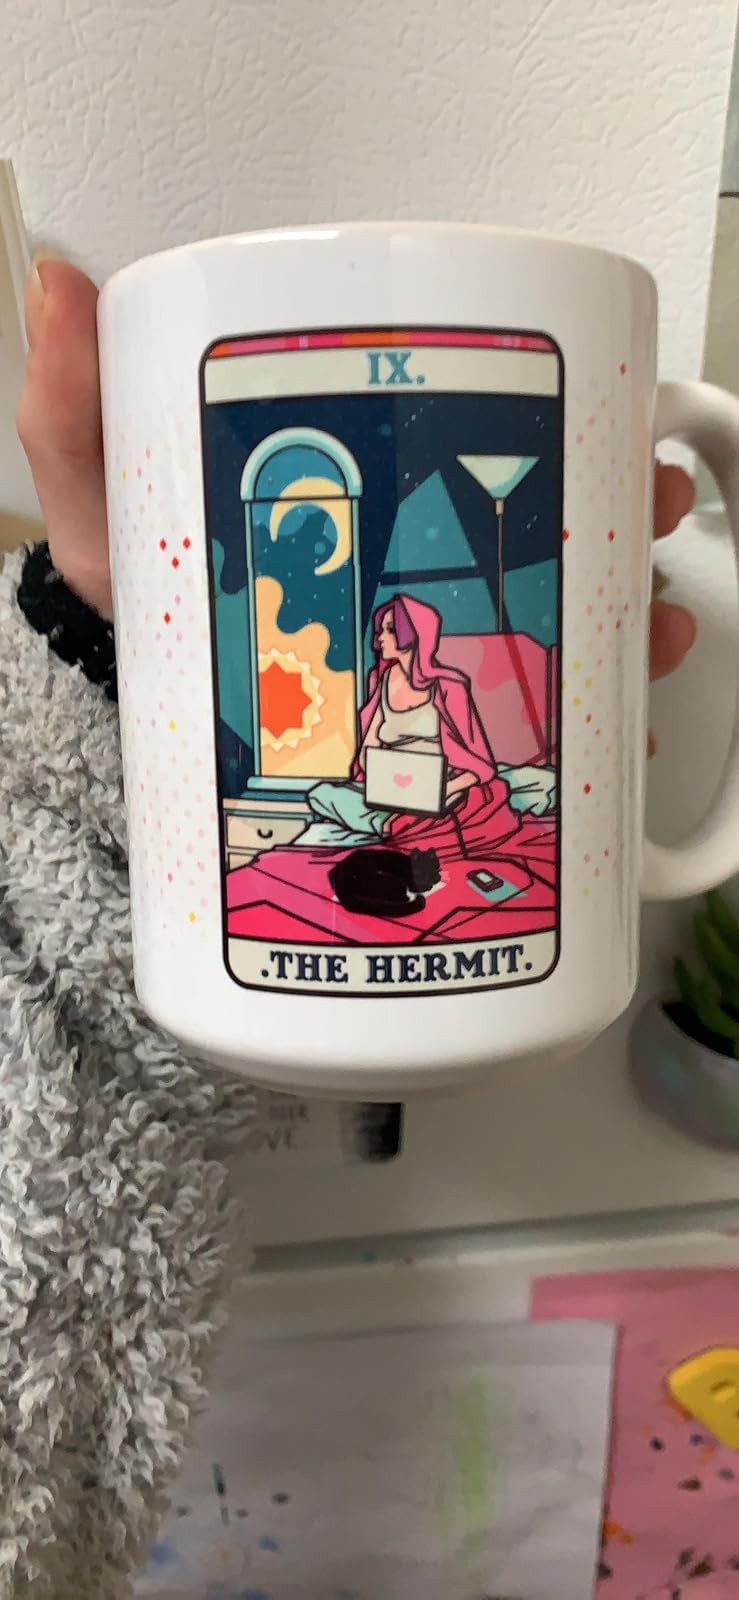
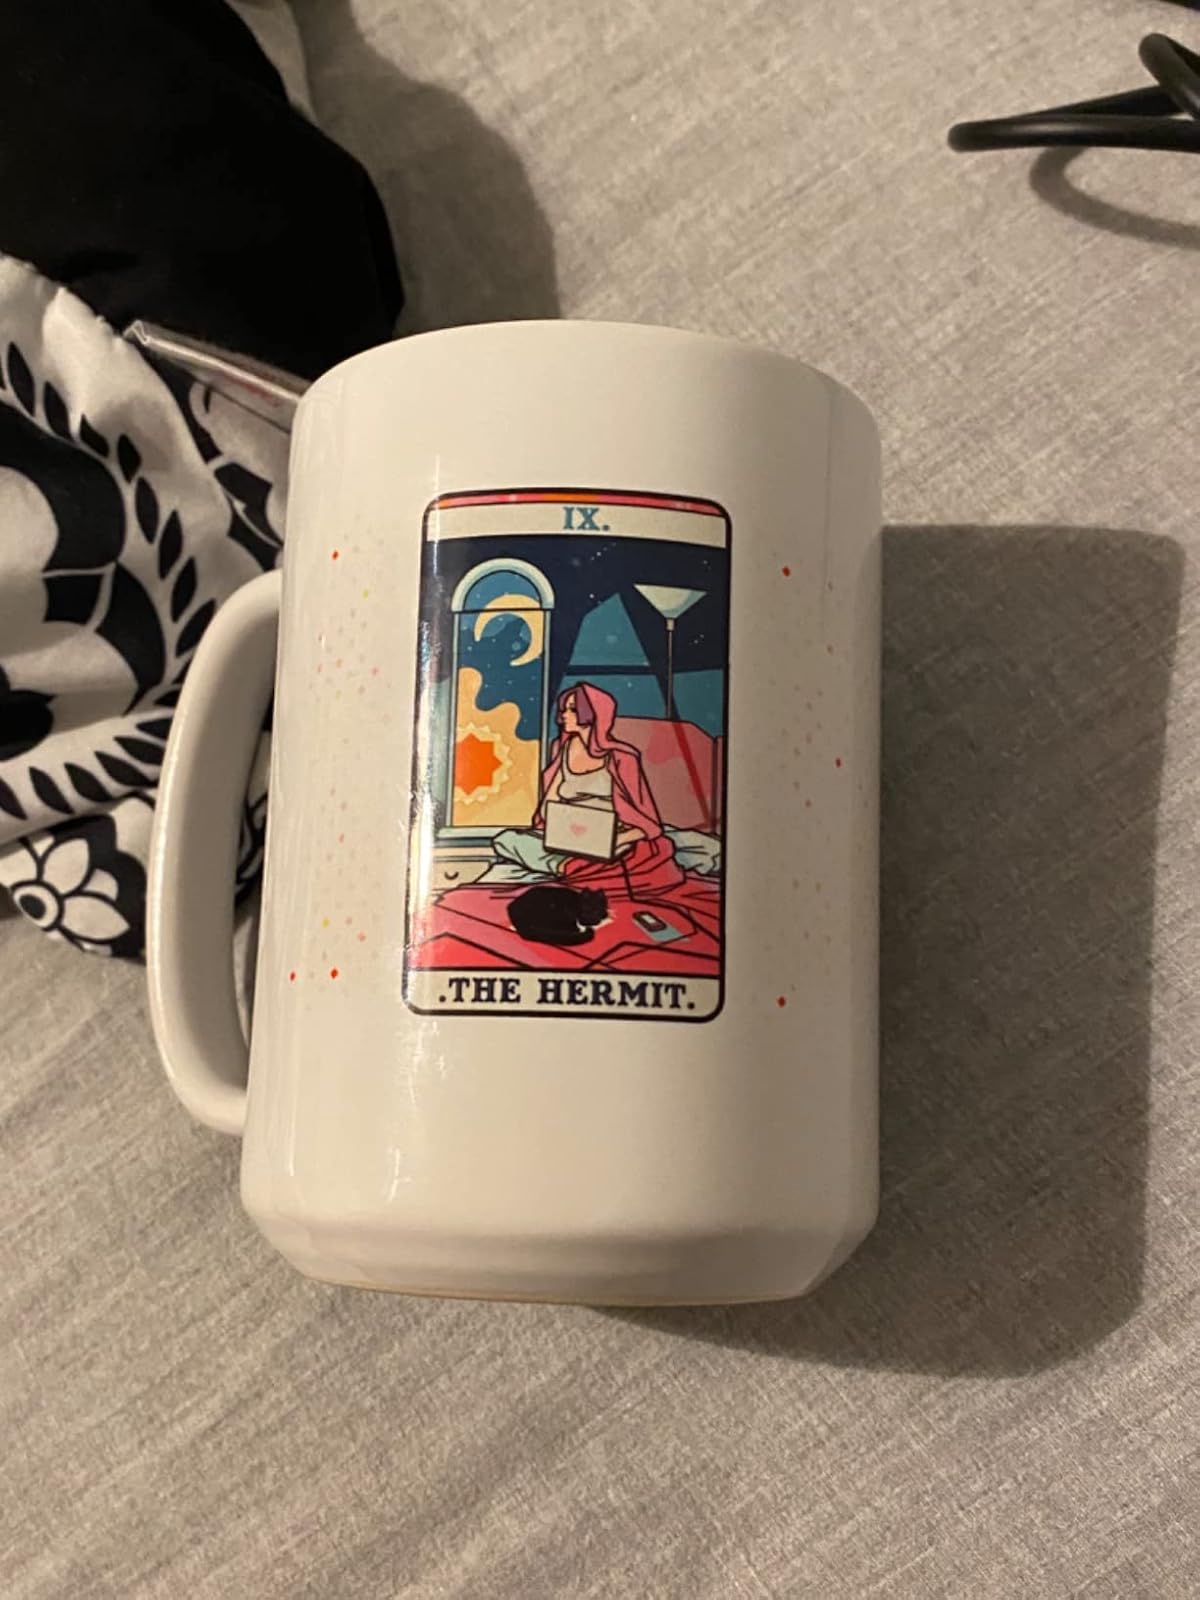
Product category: items_mug
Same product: yes